Room 203

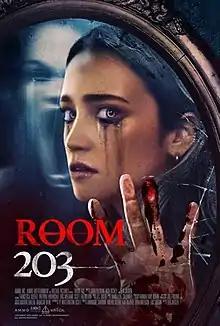
Official release poster

Room 203 is a 2022 American horror film directed by Ben Jagger, starring Francesca Xuereb and Viktoria Vinyarska, which centers on two best friends, who have recently moved in together as roommates, and realize that their new apartment is haunted by murderous spirits. Written by John Poliquin, Nick Richey, and Jagger, the film is based on the Japanese novel of the same name written by Nanami Kamon and published by Kobunsha.